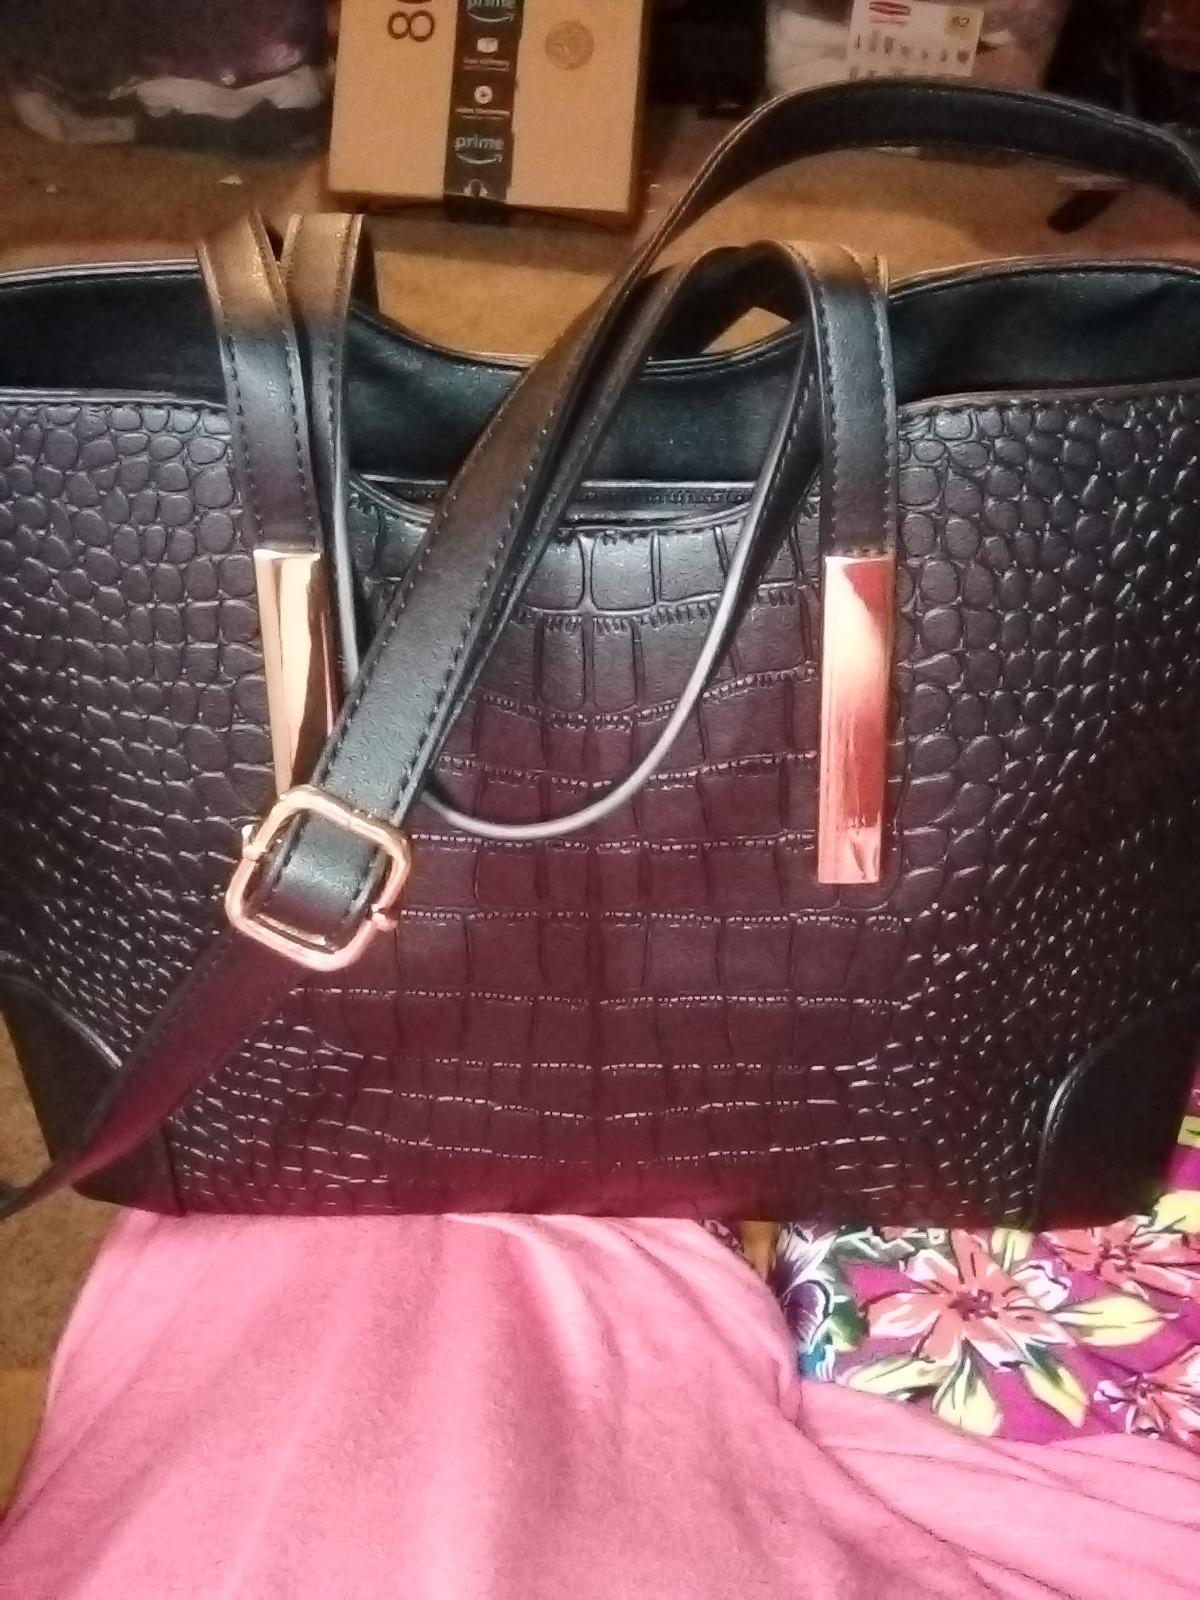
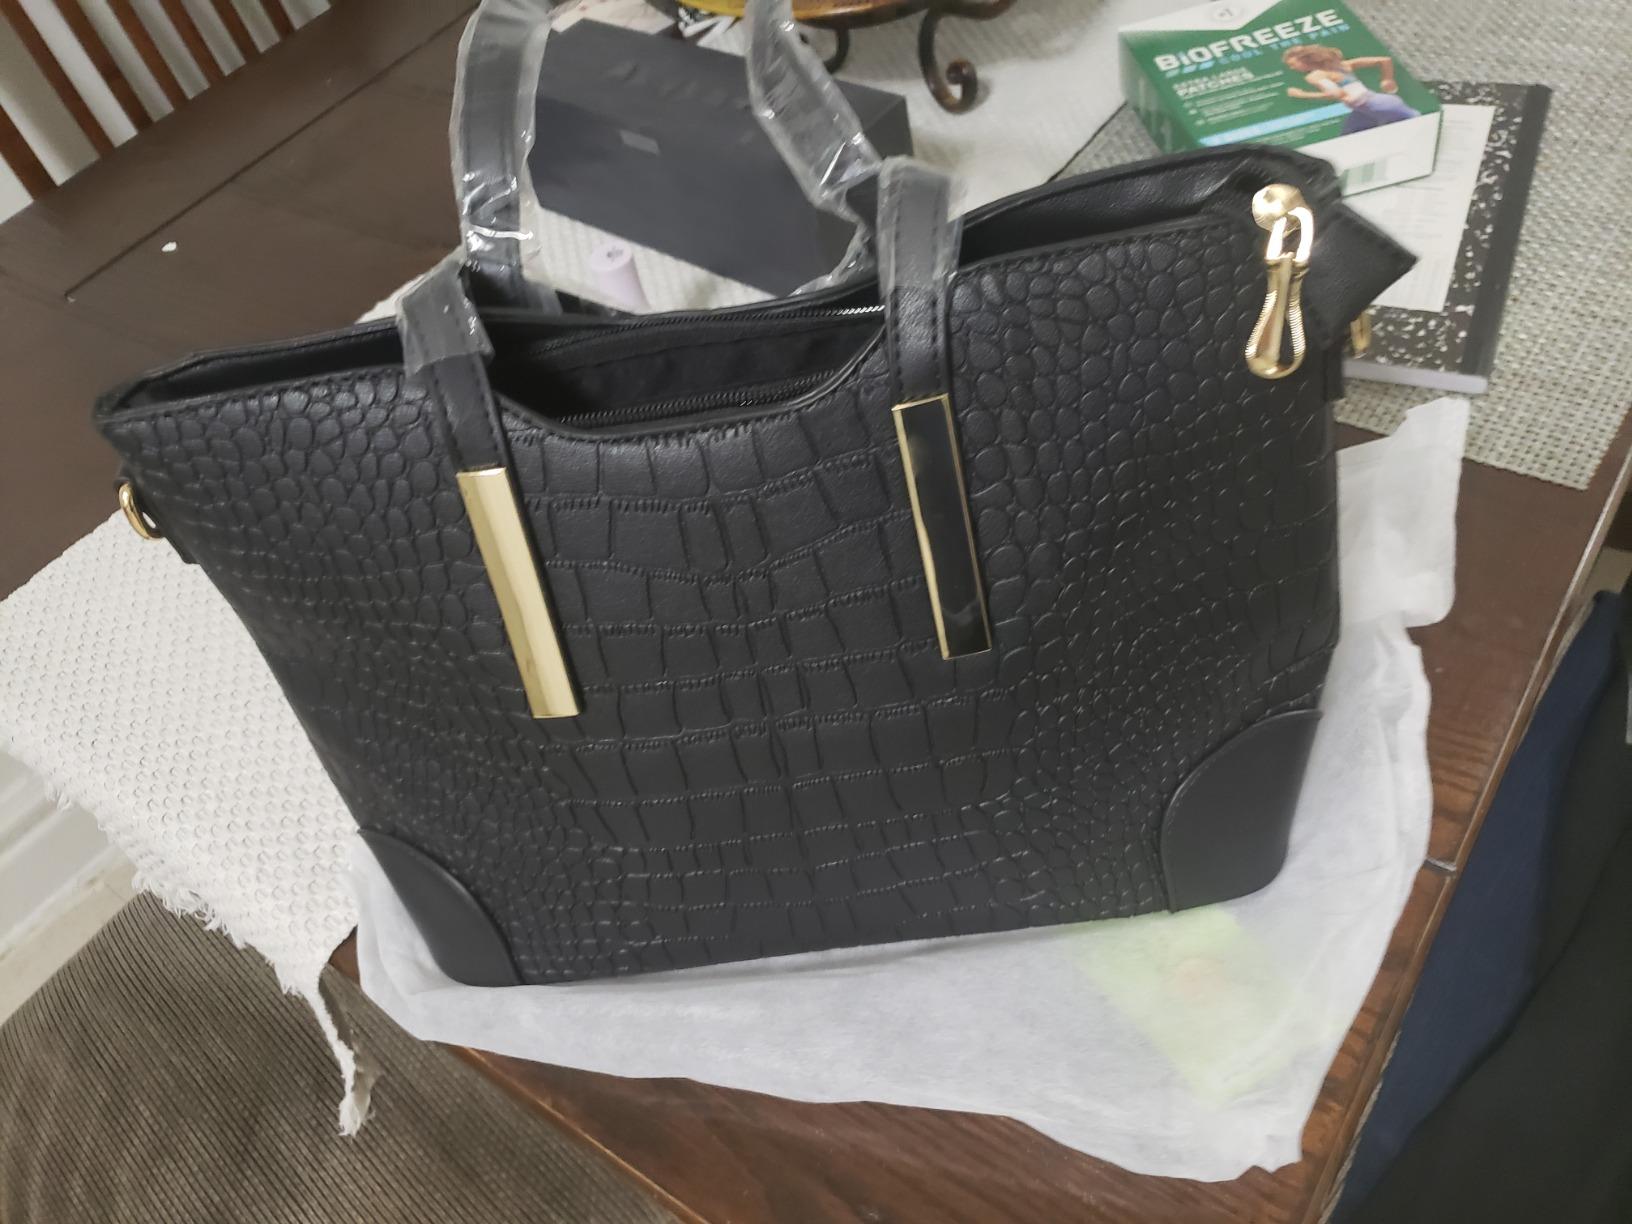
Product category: accessories_handbag
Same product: yes